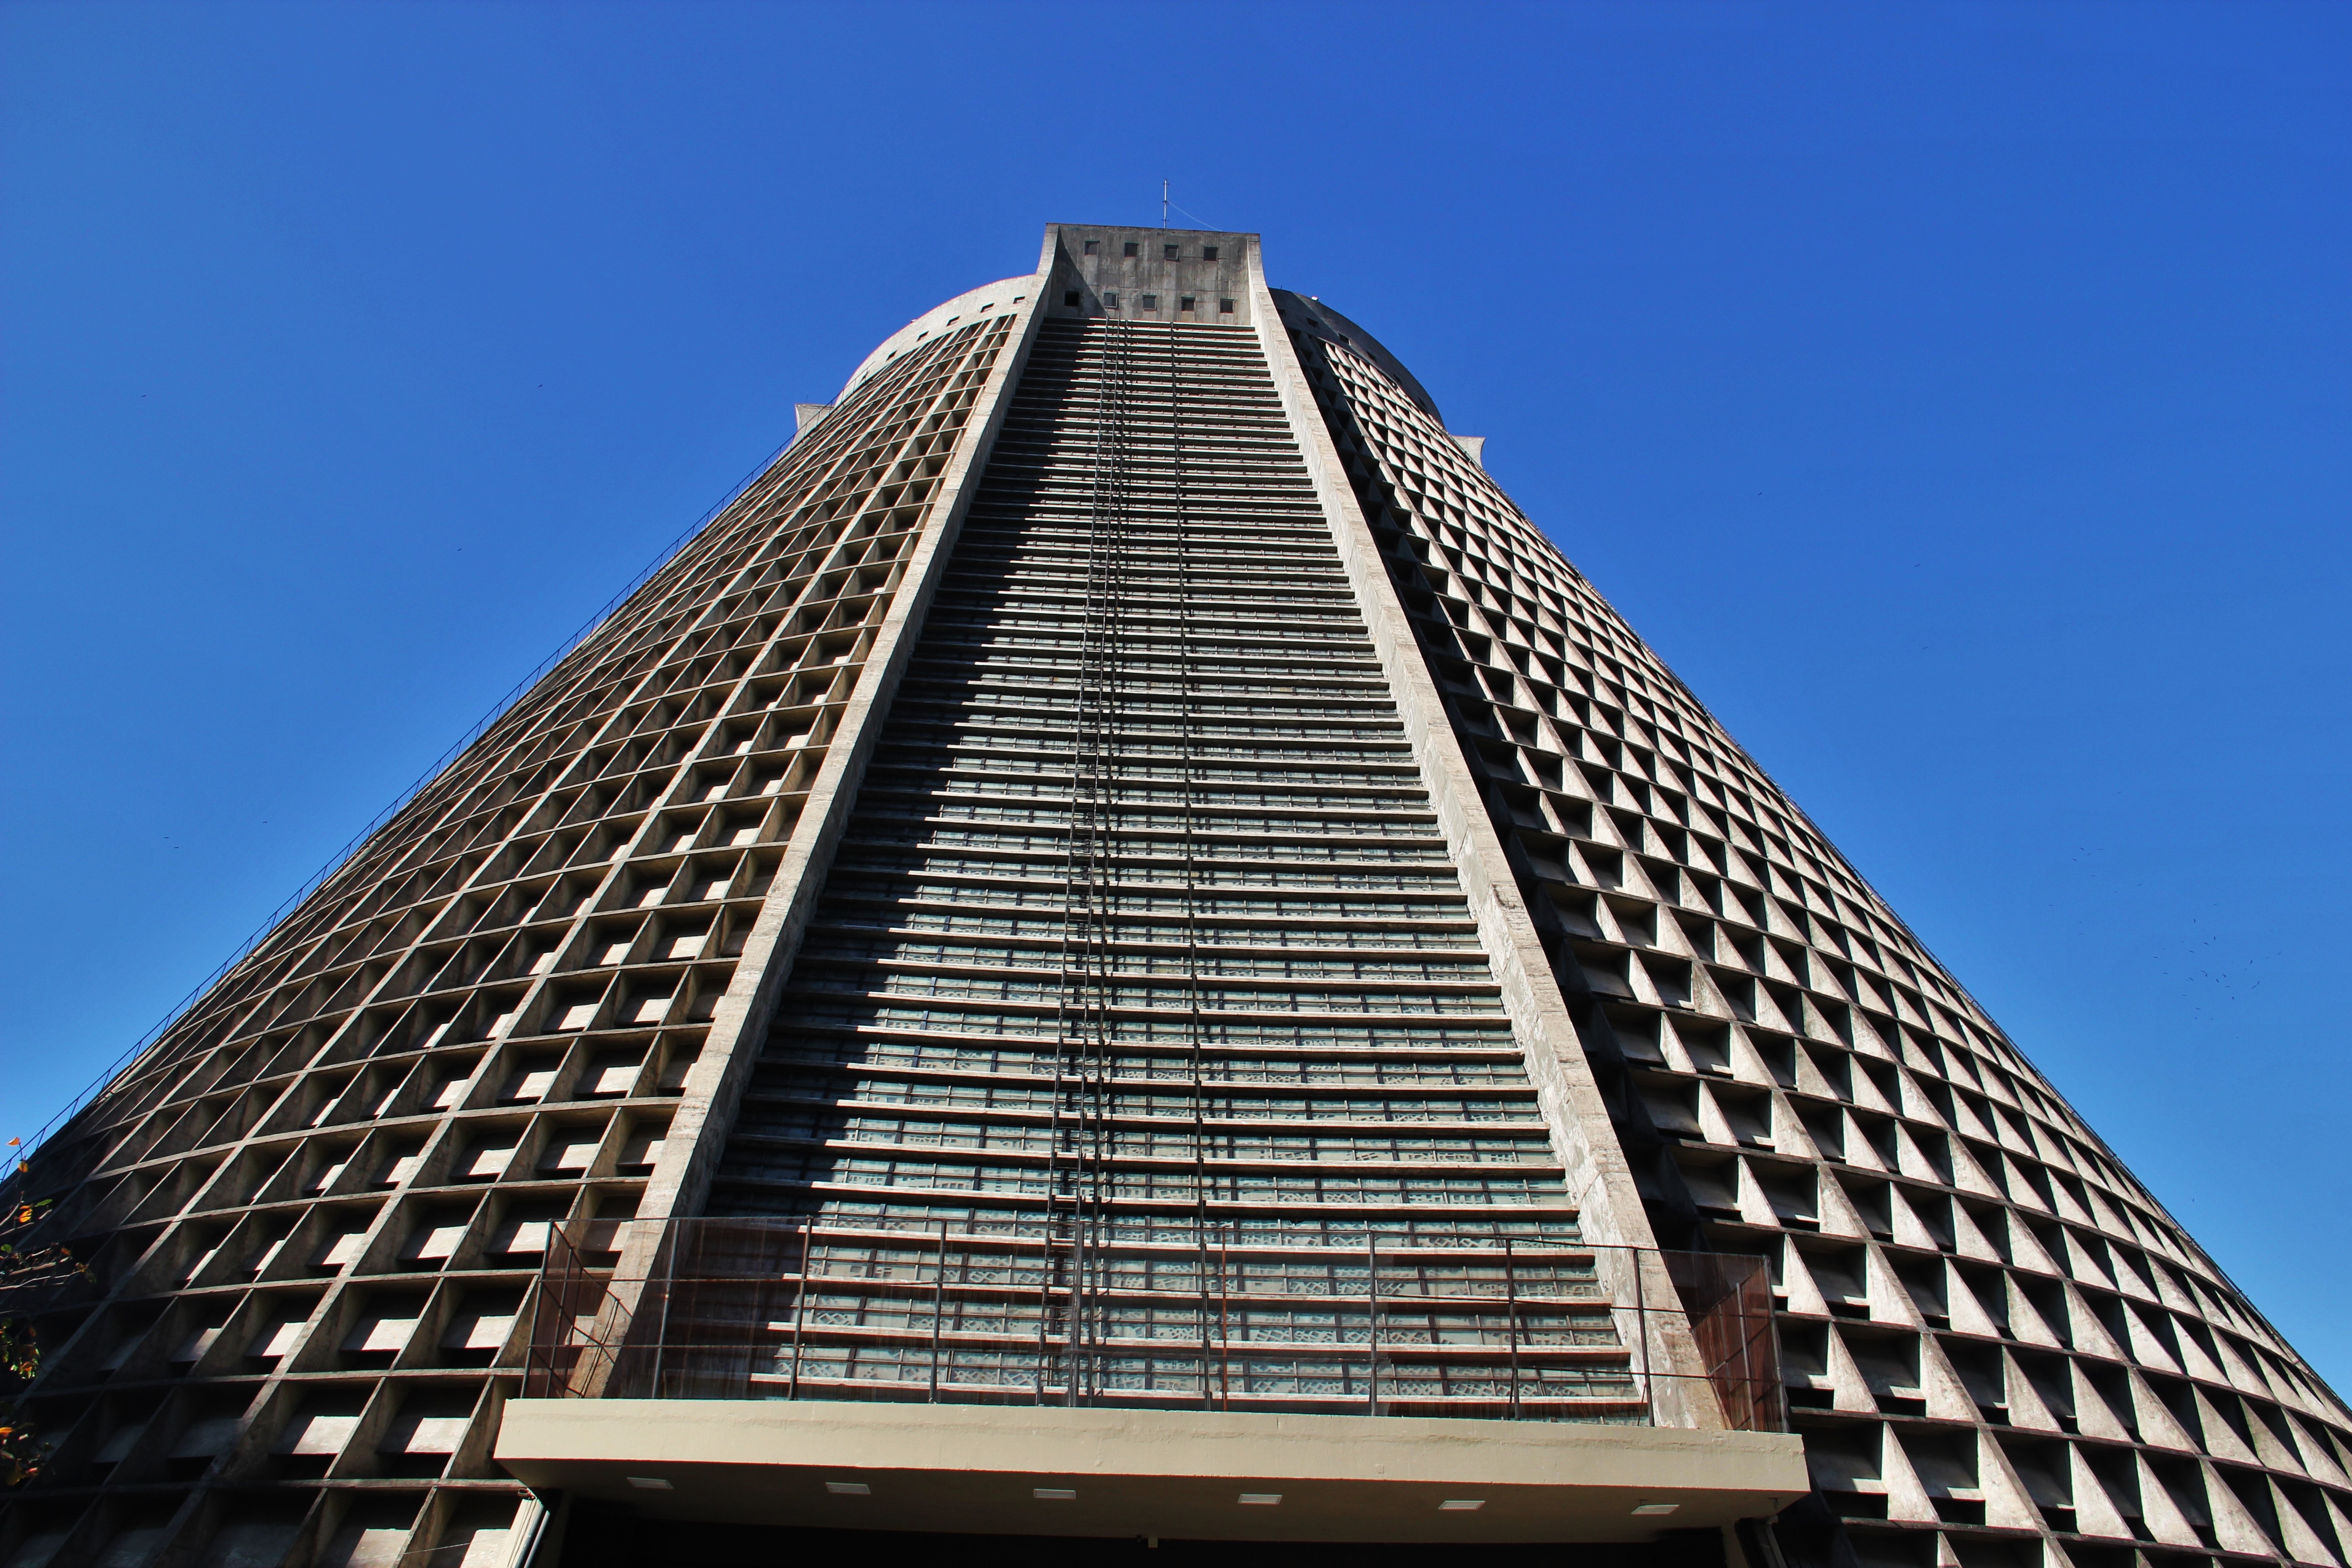
architecture, building, skyscraper, downtown, construction, tower, pyramid, religion, landmark, facade, cathedral, tower block, rio de janeiro, places of interest, catholic, faith, symmetry, rio, brazil, unusual, unique, metropolis, condominium, house of worship, worth a visit, known, world famous, samba city, catedral metropolitana, s o sebasti o, catholic church building, cathedral of rio de janeiro, metropolitan area, brutalist architecture